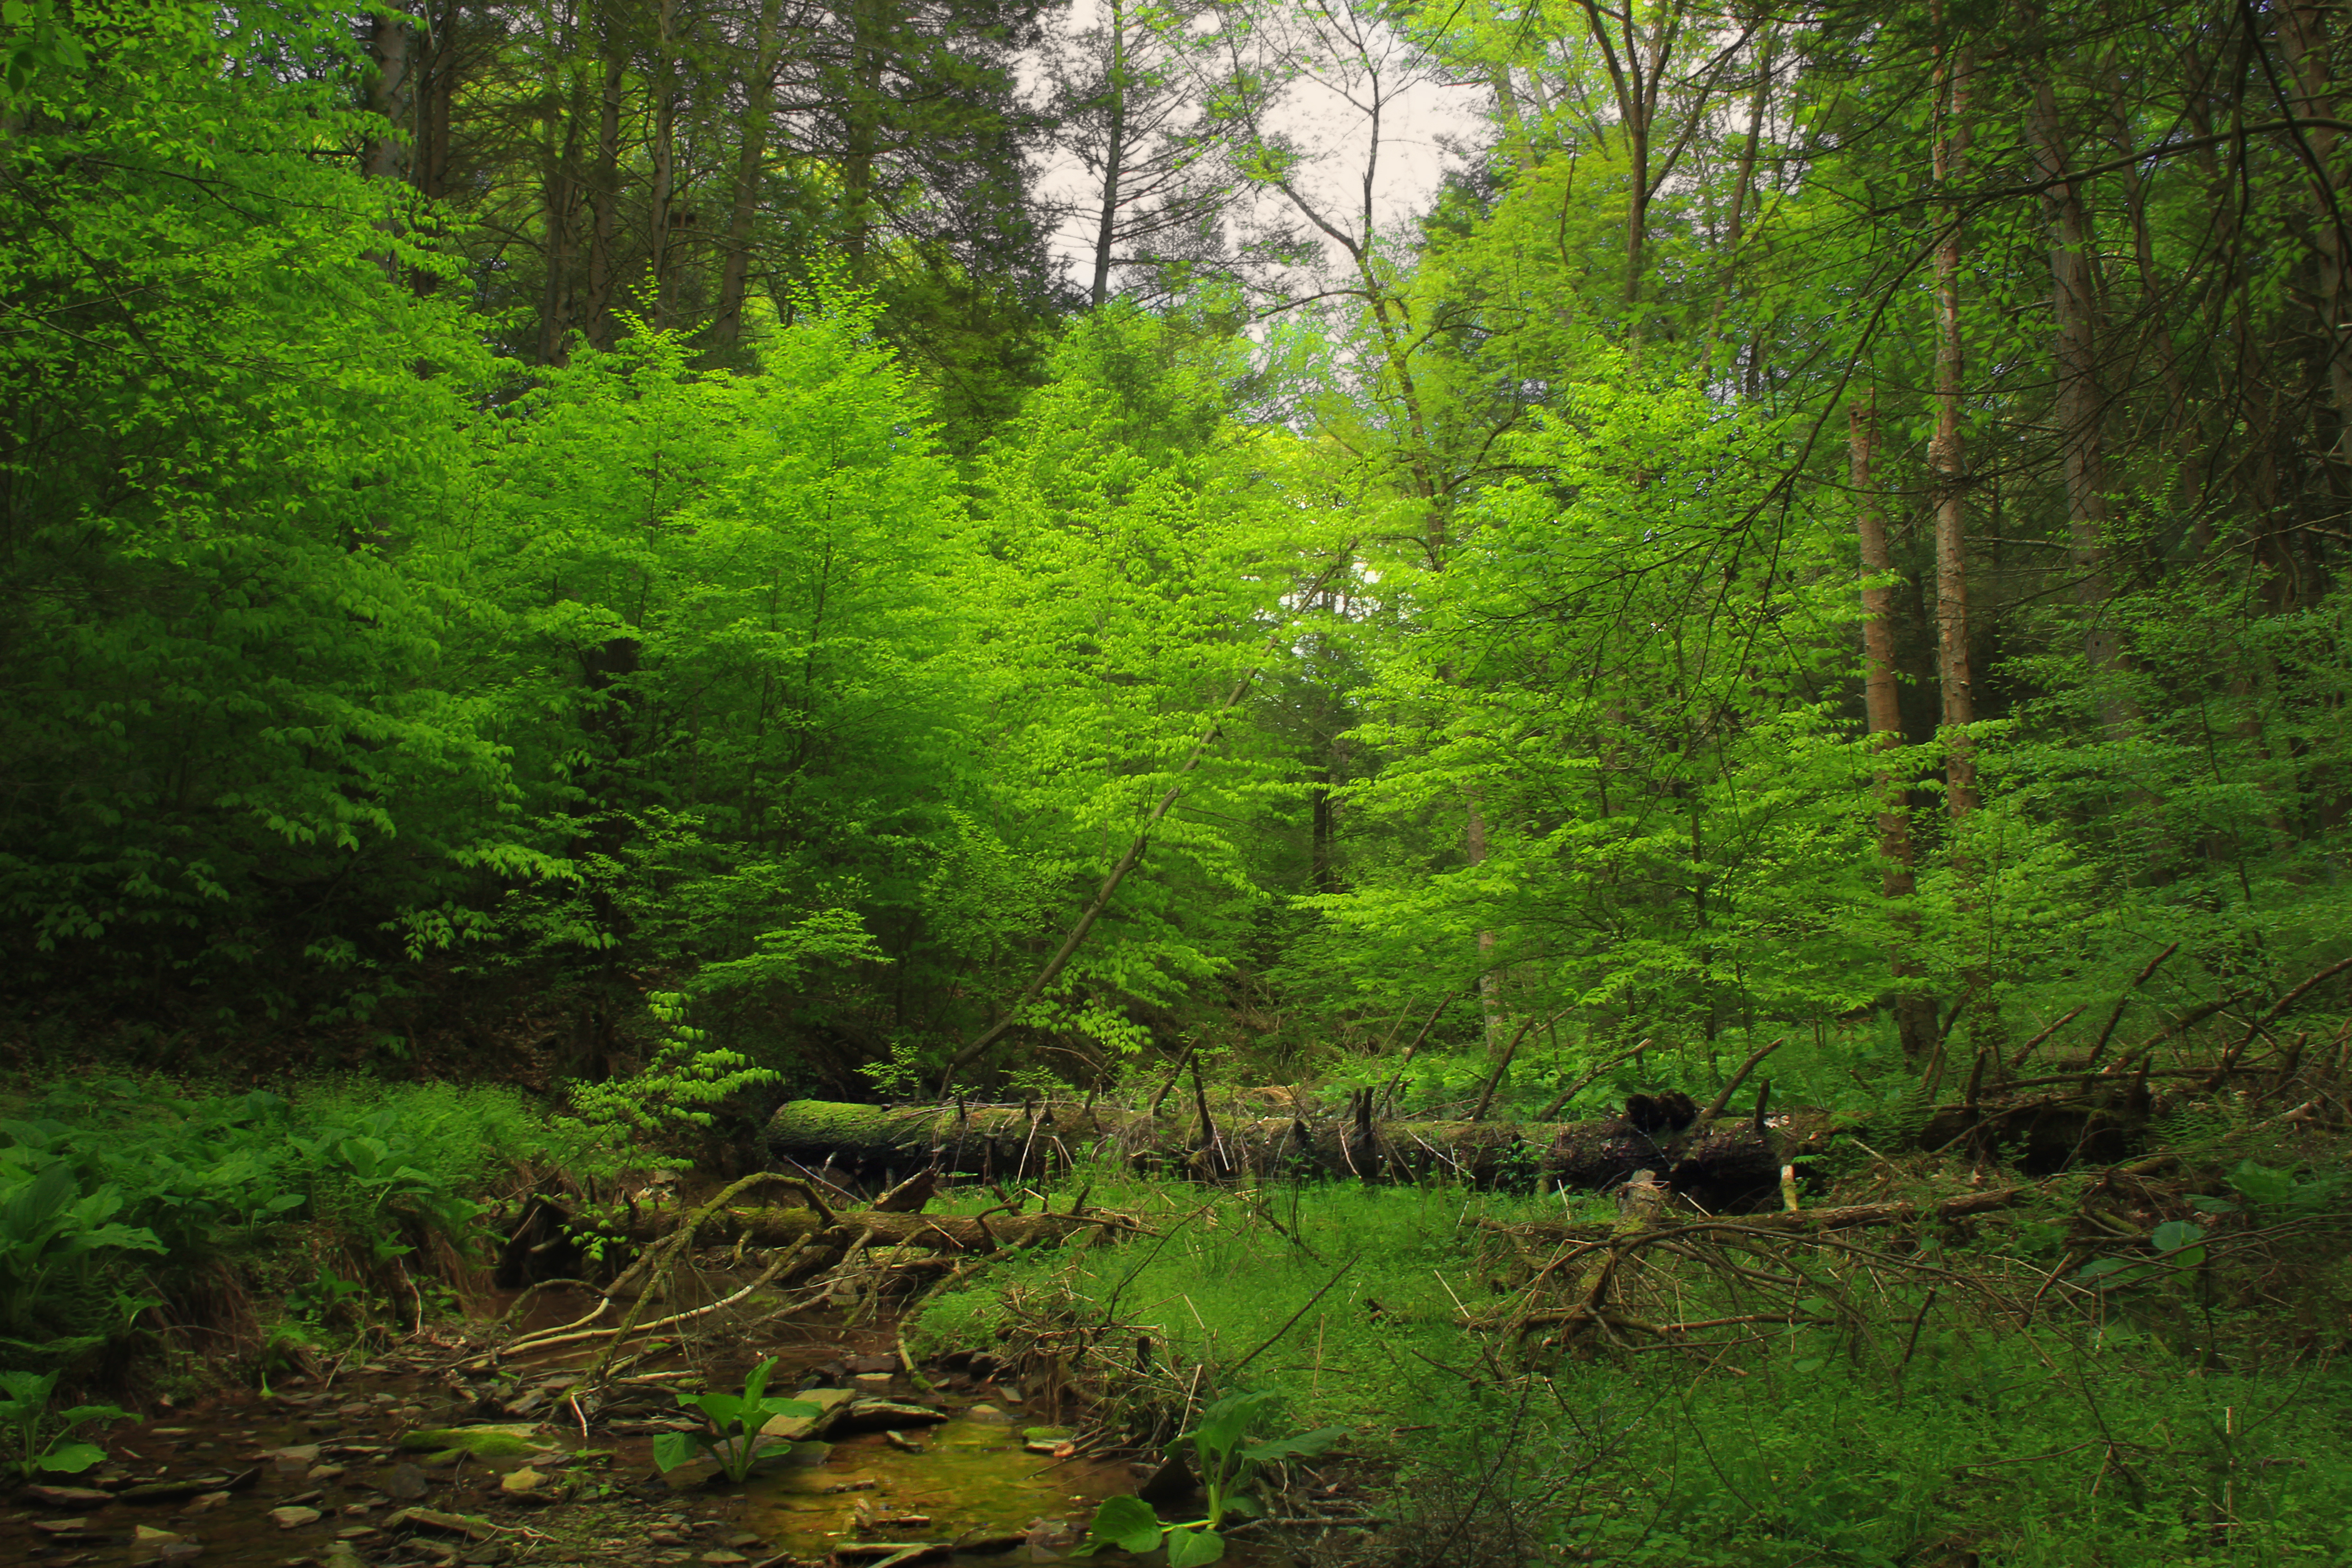
tree, nature, forest, creek, swamp, wilderness, hiking, leaf, moss, stream, log, spring, green, jungle, trees, rocks, creativecommons, coniferous, spruce, vegetation, rainforest, deciduous, wetland, understory, undergrowth, pennsylvania, oldgrowthforest, columbiacounty, americanbeeches, fagusgrandifolia, relictforest, weiserstateforest, jakeyhollownaturalarea, skunkcabbage, woodland, habitat, ecosystem, nature reserve, biome, old growth forest, natural environment, geographical feature, temperate broadleaf and mixed forest, temperate coniferous forest, riparian forest